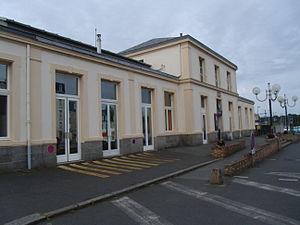
Lamballe, le bâtiment voyageurs